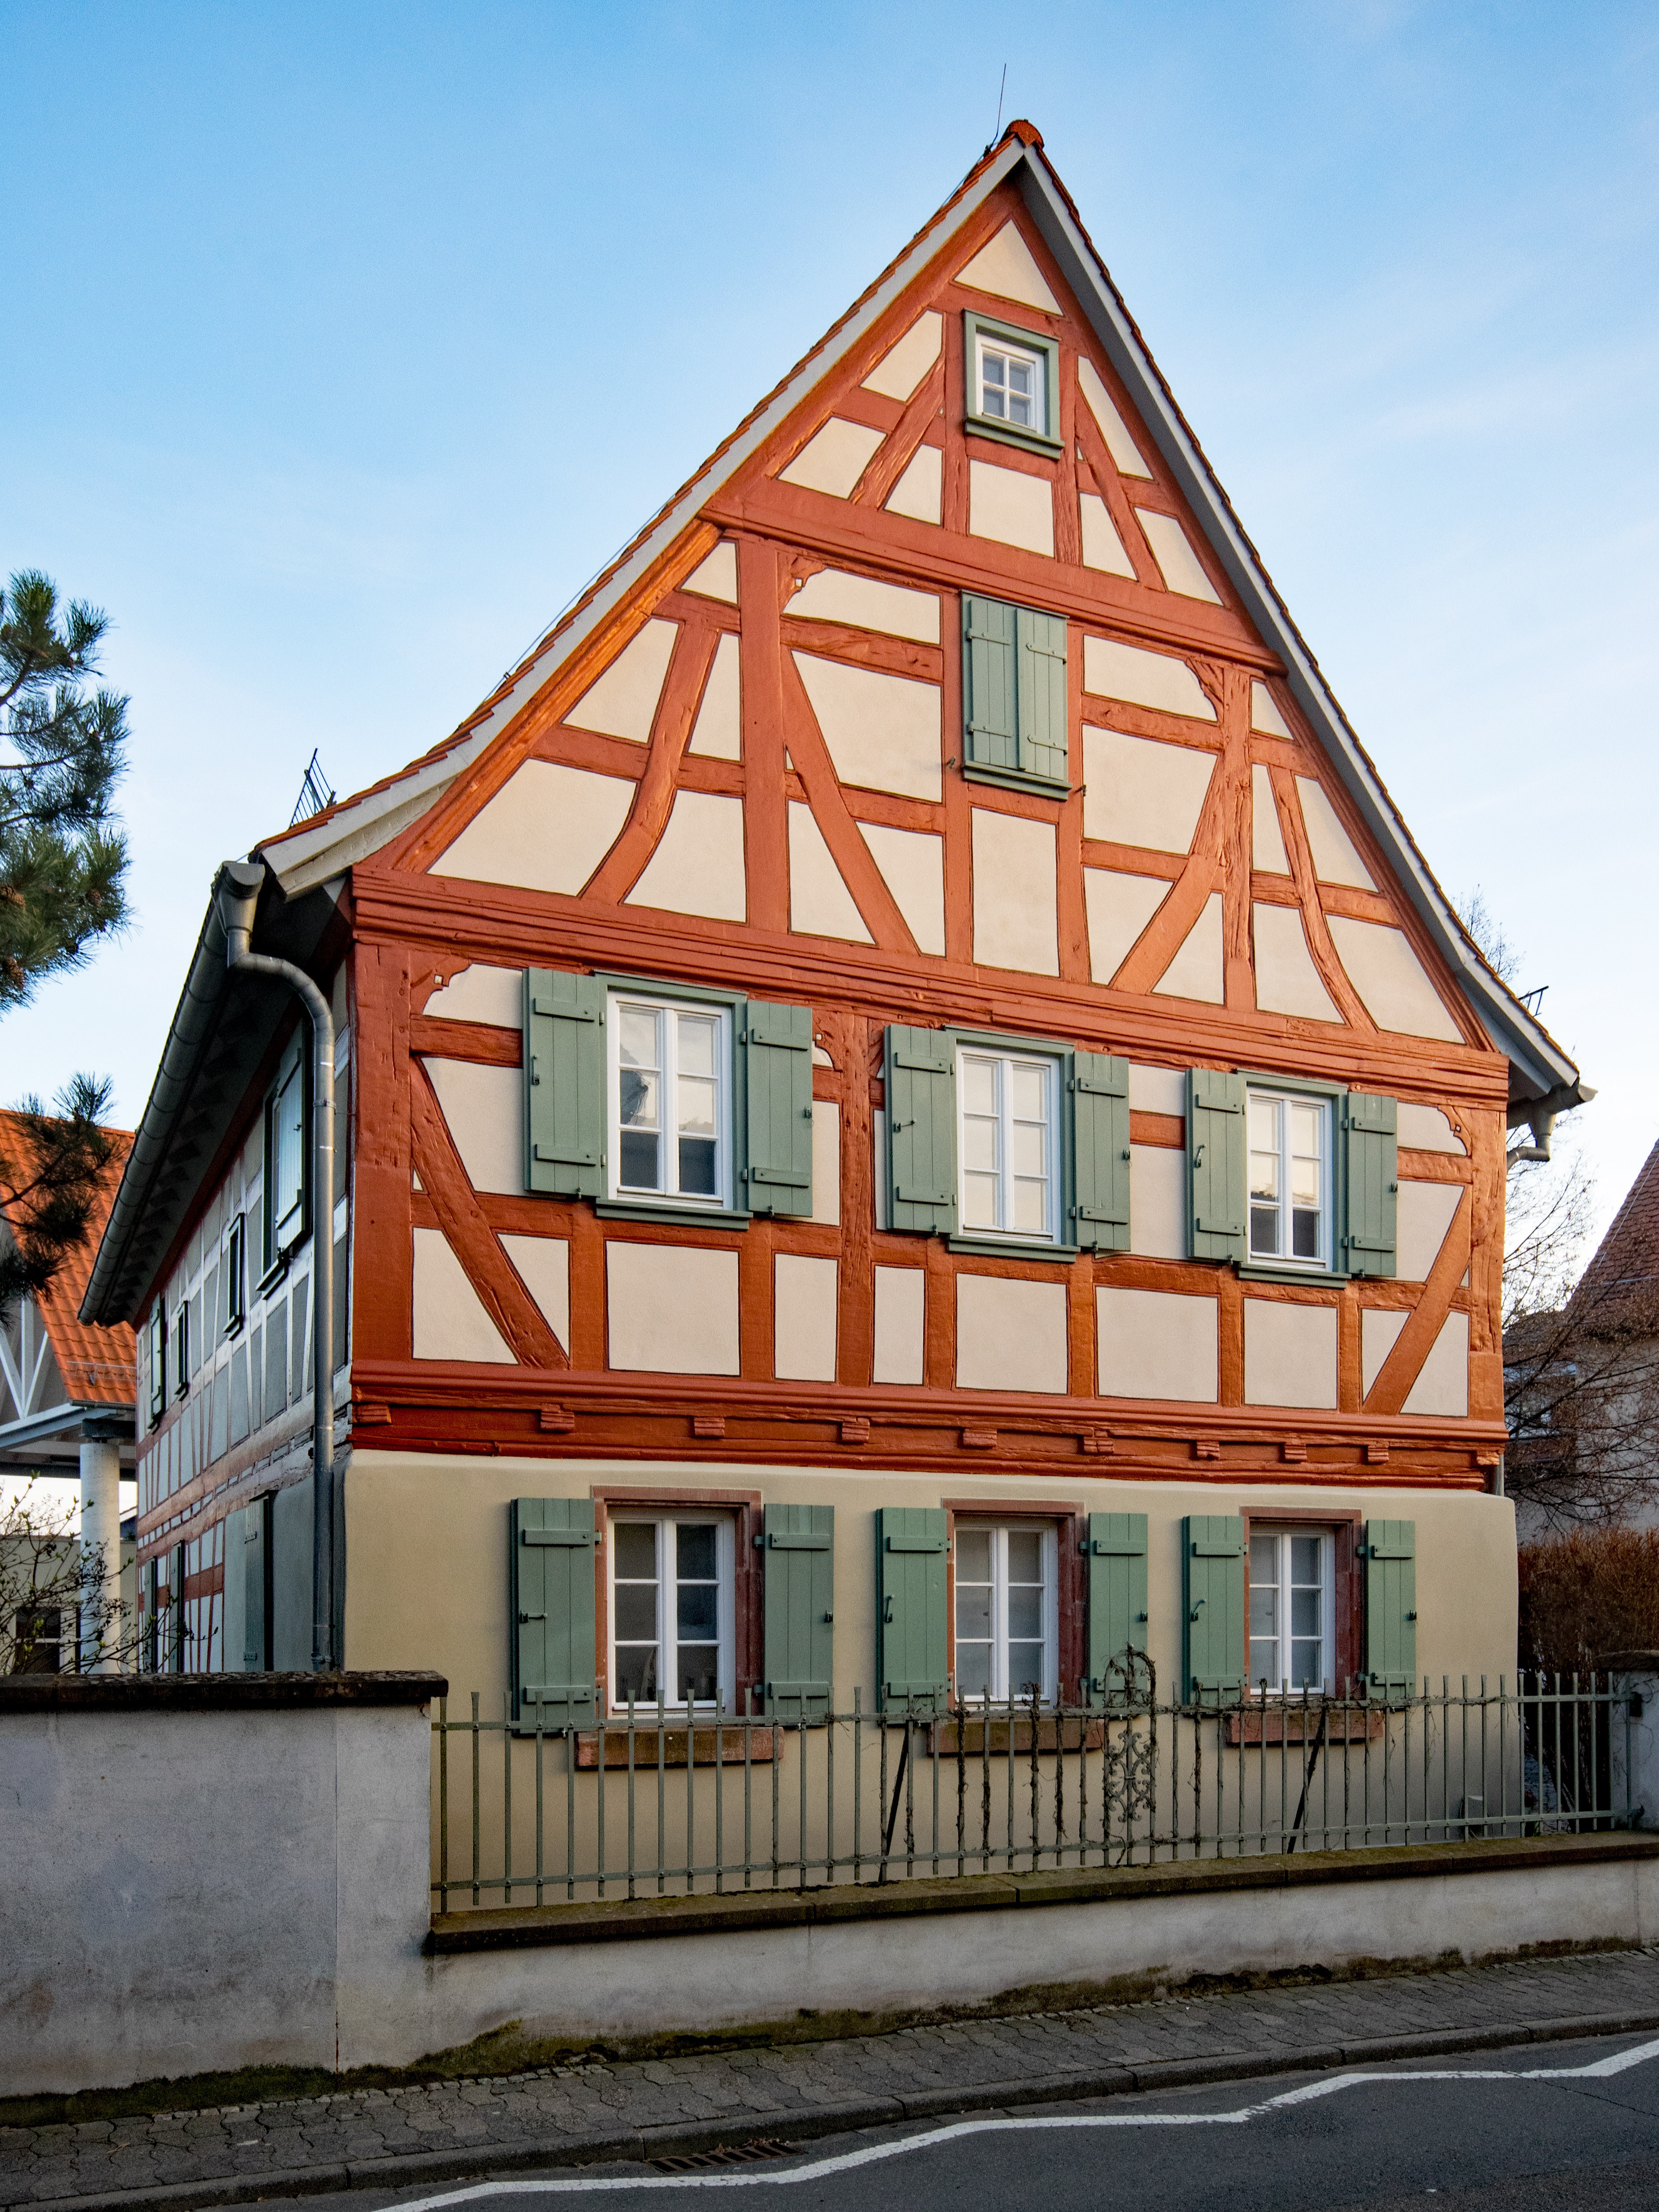
architecture, wood, house, window, town, building, home, suburb, museum, cottage, facade, places of interest, old town, germany, estate, hesse, neighbourhood, fachwerkhaus, truss, birthplace, residential area, riedstadt, goddelau, georg b chner